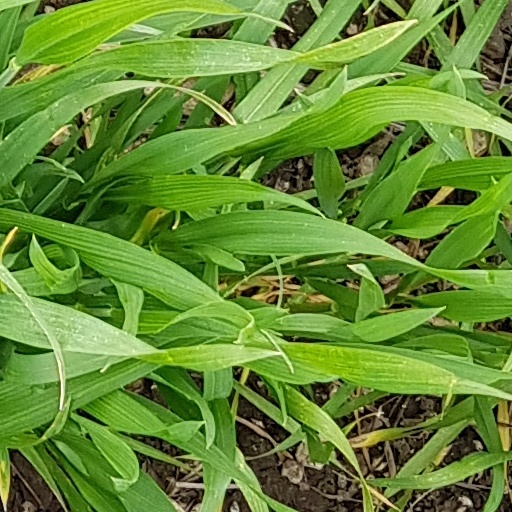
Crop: wheat